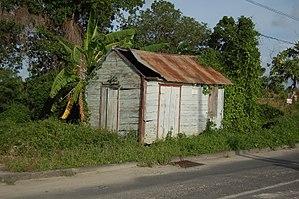
Maison de Gaston Germain Calixte à Port-Louis, Guadeloupe
Port-Louis est une commune française, située dans le département de la Guadeloupe, au nord-ouest de la Grande-Terre.